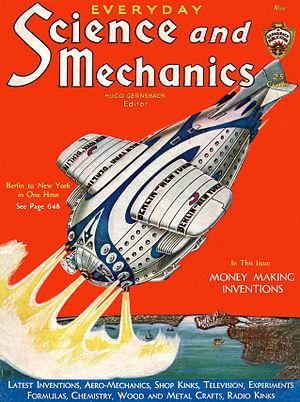
«